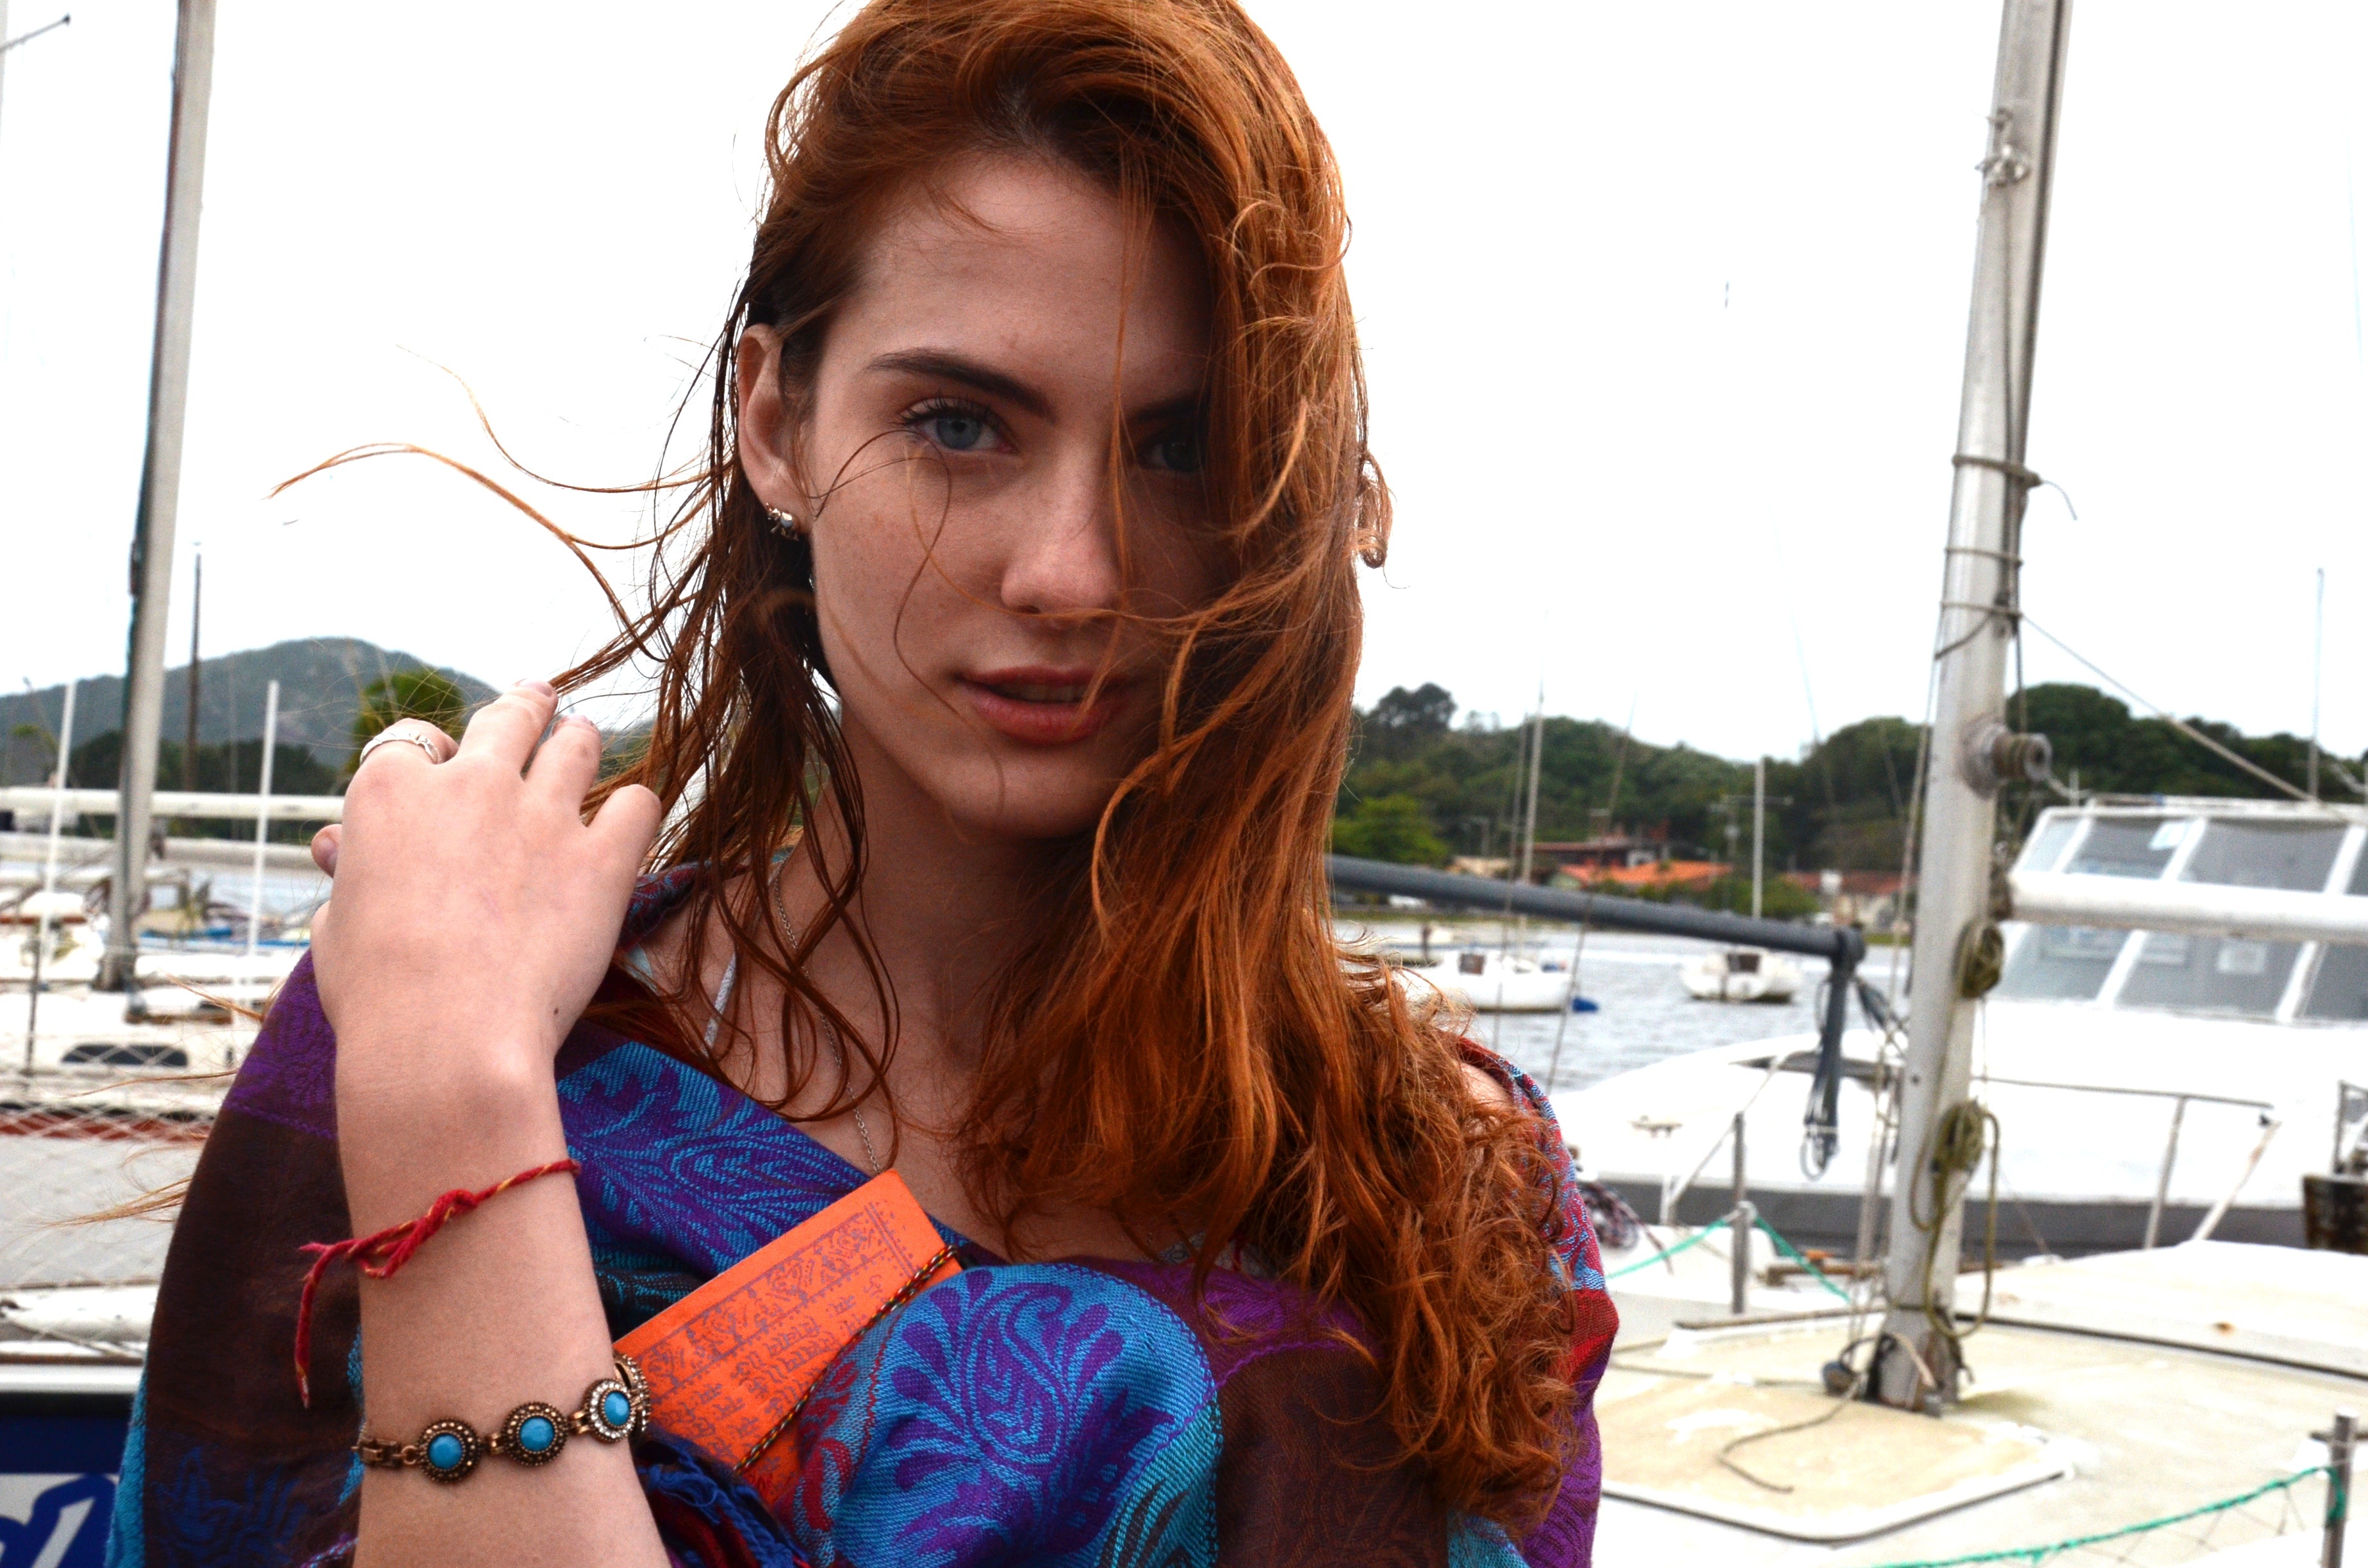
beach, person, girl, woman, wind, model, human body, redhead, beauty, beautiful, photographic essay, essay, photo shoot, wind in the hair, woman in the cold